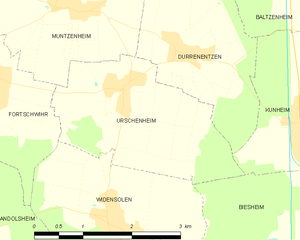
Carte des communes françaises